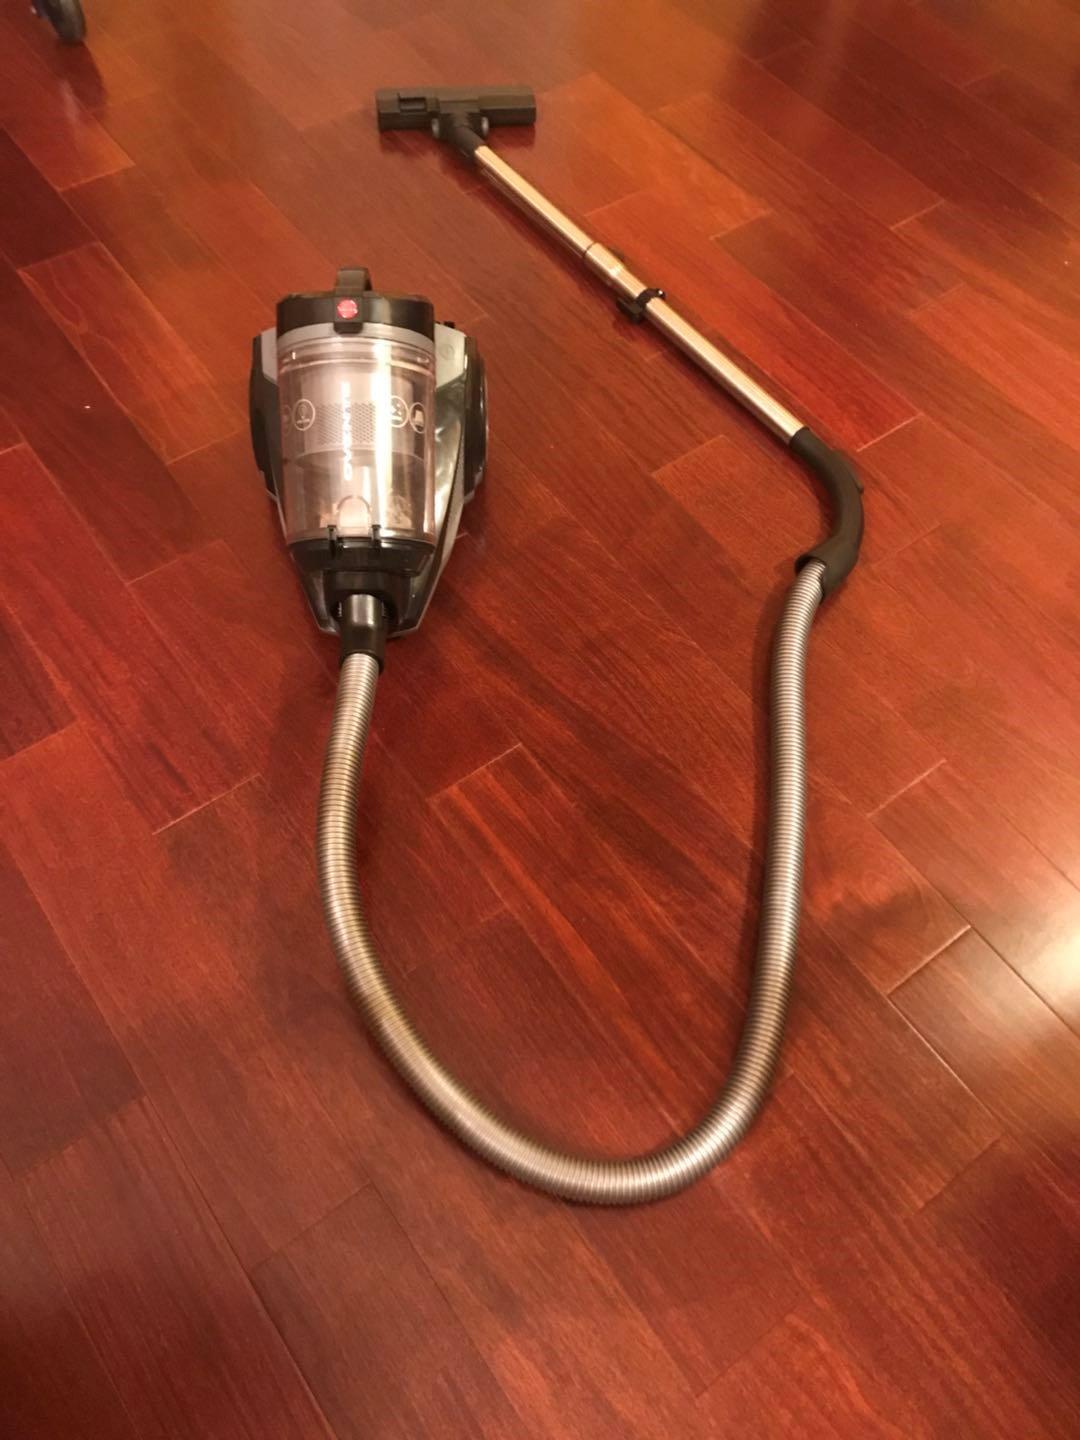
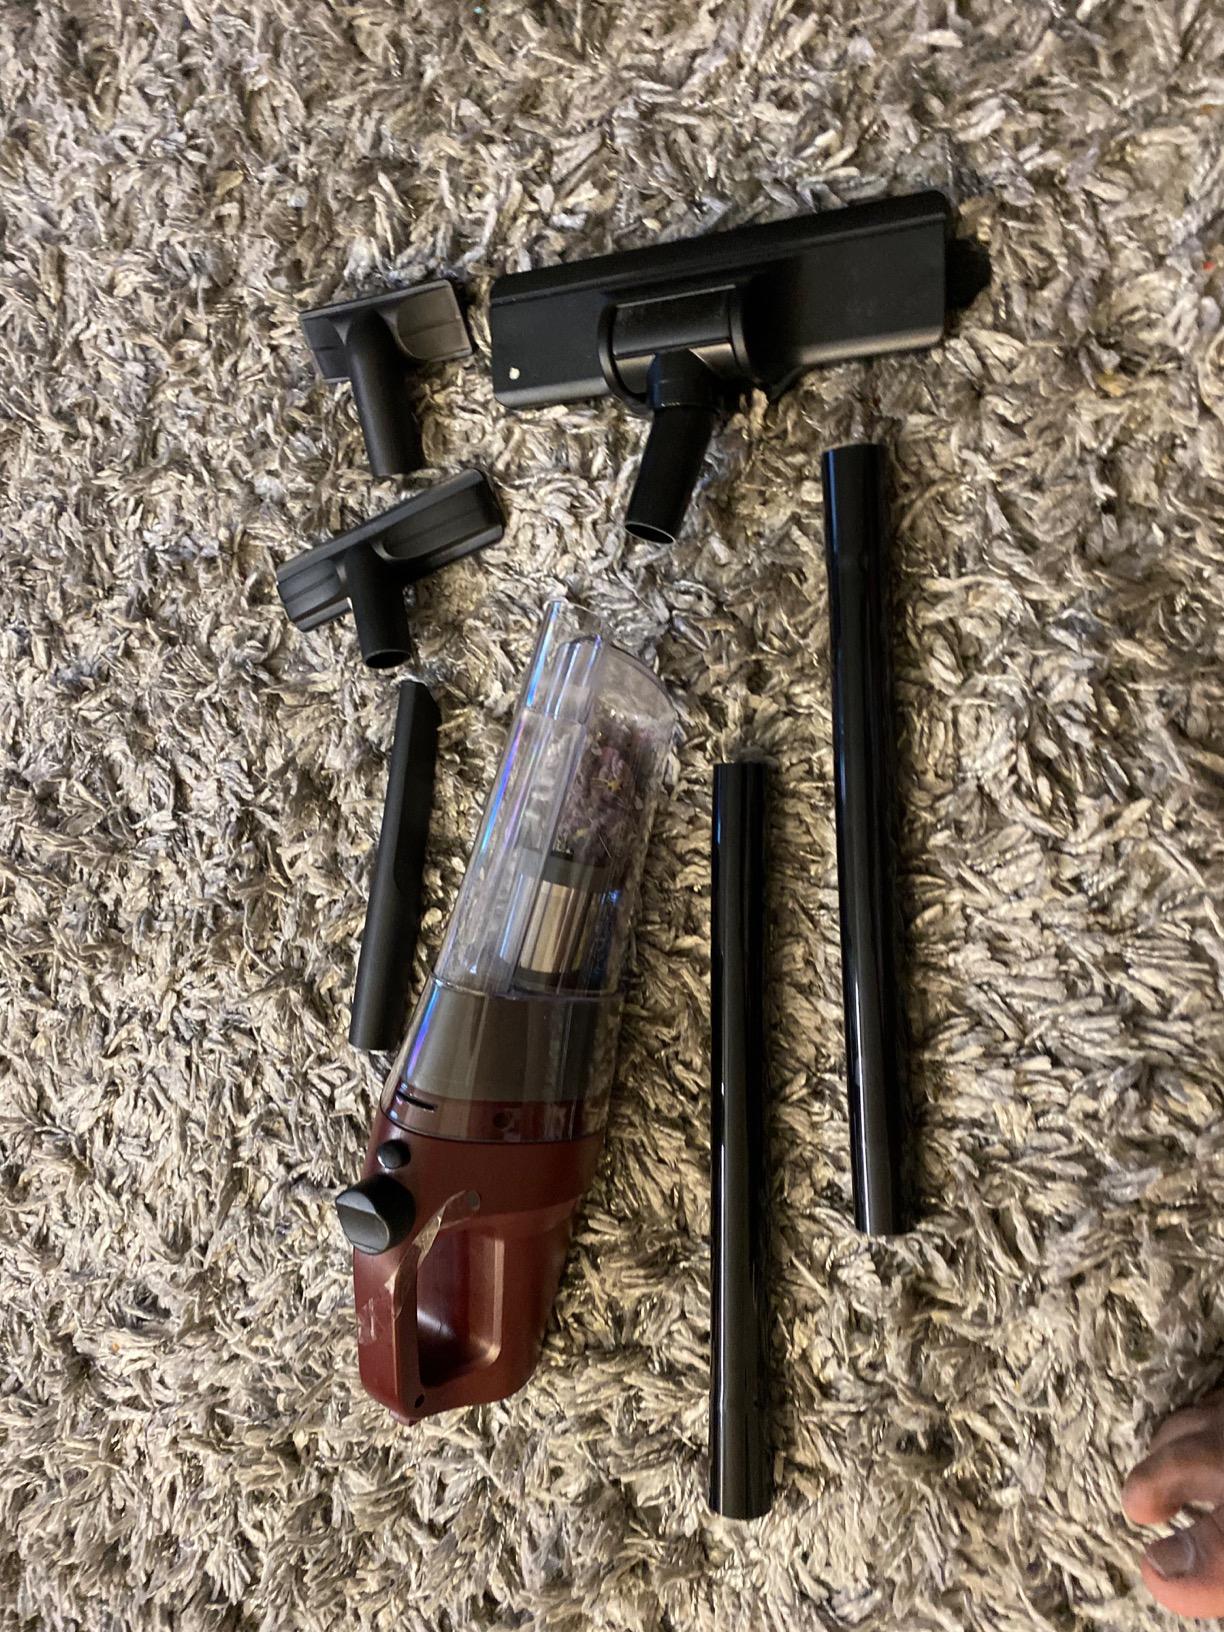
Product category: items_vacuum
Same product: no